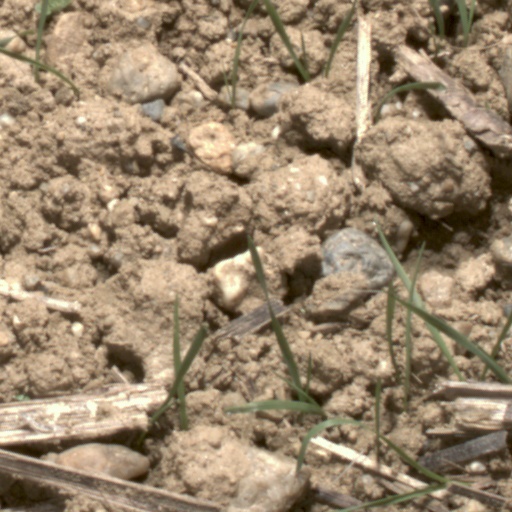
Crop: wheat